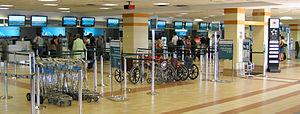
L'aéroport international Robert L. Stanfield d'Halifax, anciennement aéroport international d'Halifax, est un aéroport international du Canada qui dessert la région d'Halifax en Nouvelle-Écosse. Il dessert Halifax et la portion sud de la province. Il est nommé en honneur de Robert Stanfield, le dix-septième premier ministre de la Nouvelle-Écosse et ancien chef du Parti progressiste-conservateur du Canada.